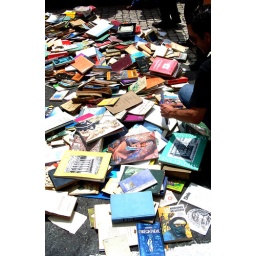
books in the floor